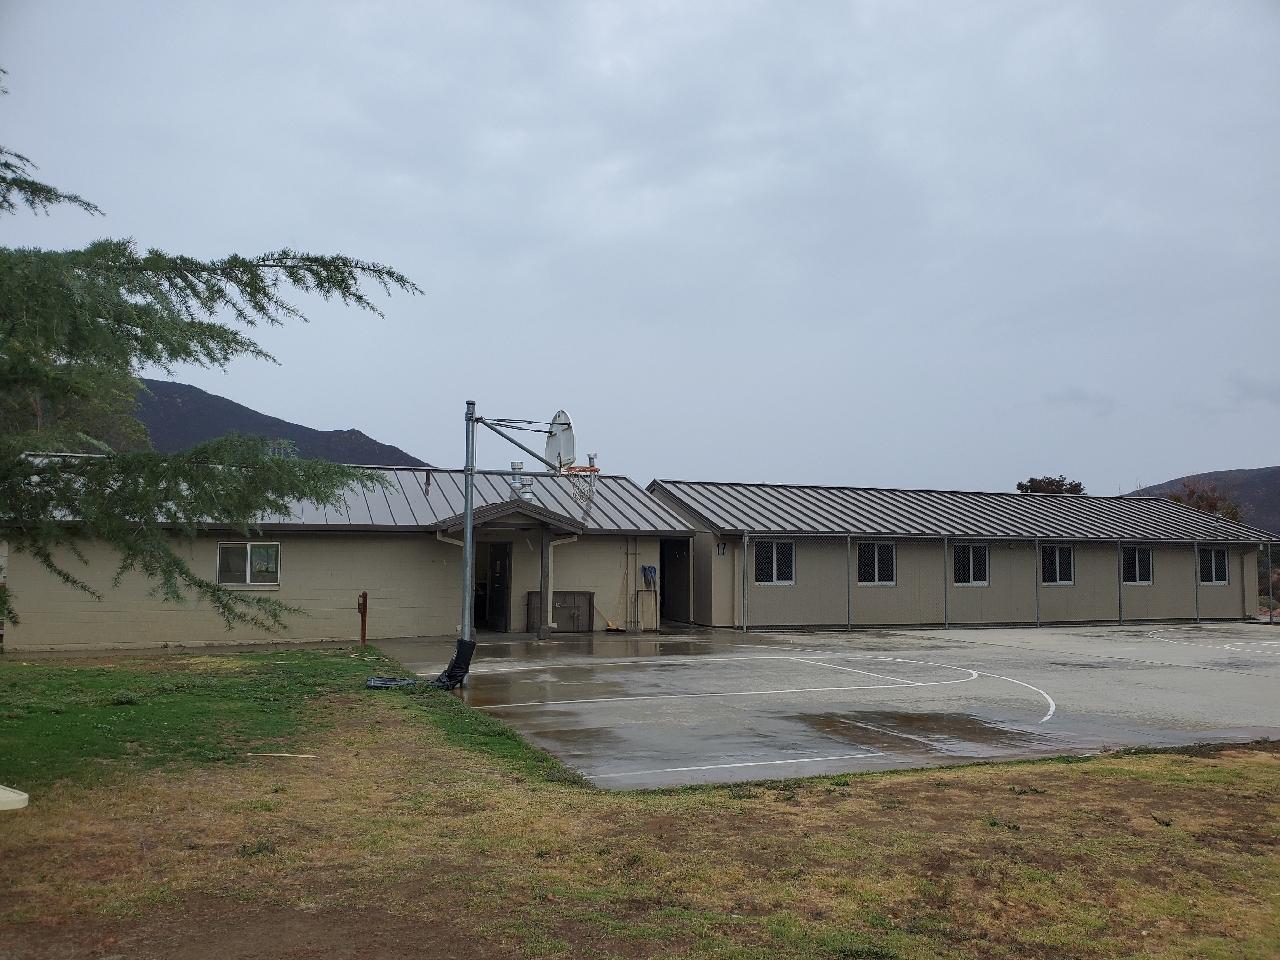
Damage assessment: no_damage